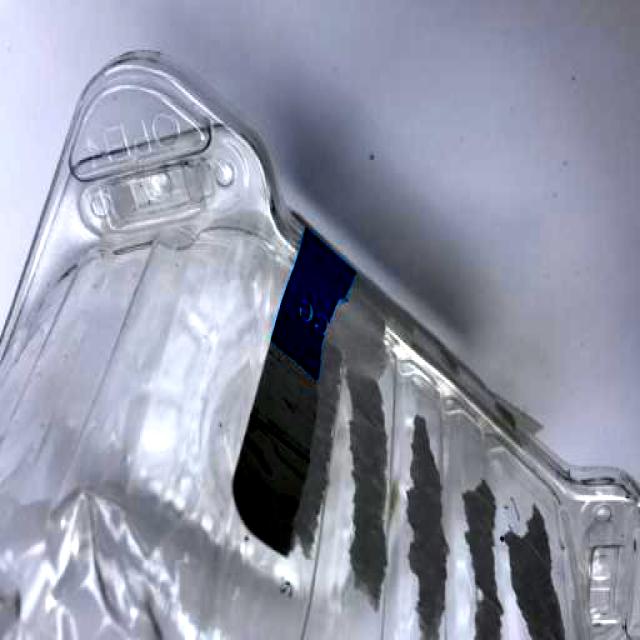
Label: Plastic